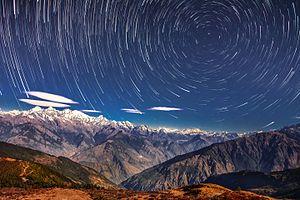
Le parc national de Langtang est le quatrième parc national du Népal. Il a ouvert en 1976 et fut le premier parc national de l'Himalaya. Couvrant 1 710 km² répartis entre les districts de Nuwakot, Rasuwa et Sindhulpalchok, il protège des altitudes allant jusqu'à 7 234 m. Le parc borde la réserve naturelle du Qomolangma située au Tibet.